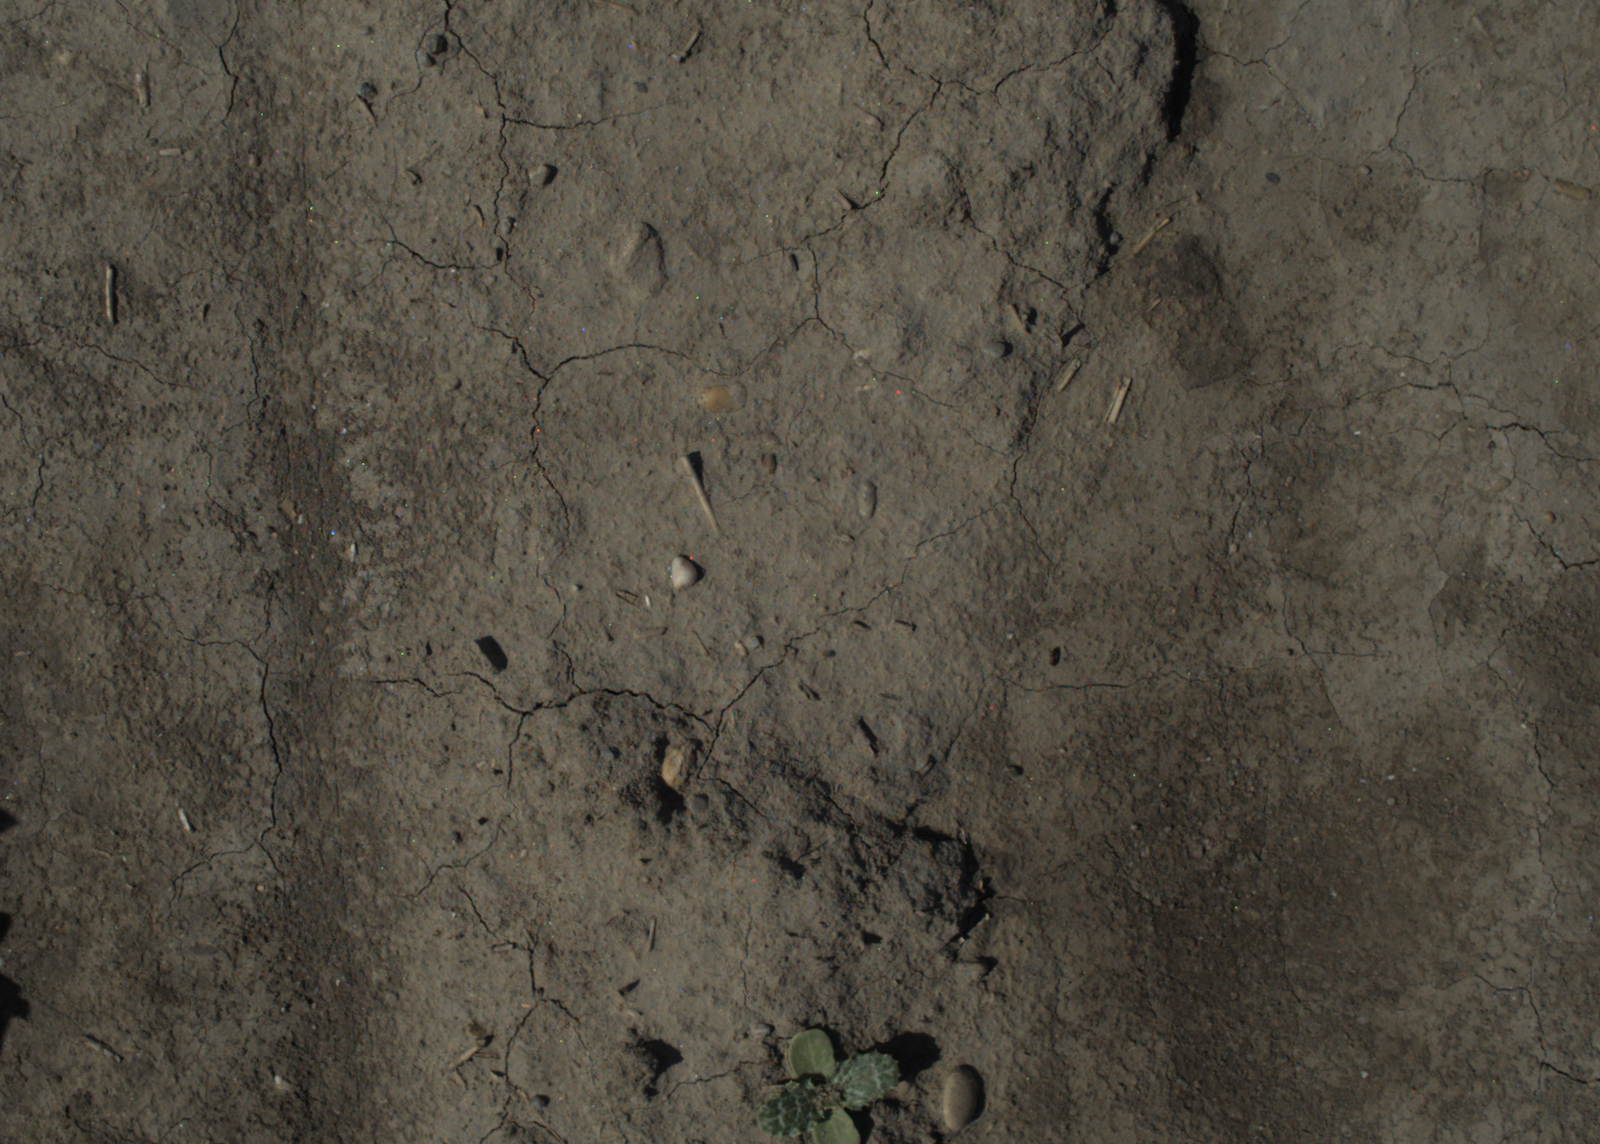
Capture date: 15.07.2021 10:11:38
Weather: sunny
Wind: light
Seeding date: 08.06.2021
Plant canopy height (mm): 962